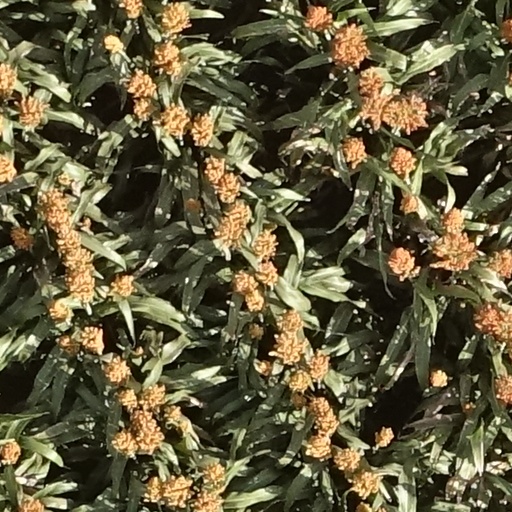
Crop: sorghum